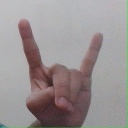
अक्षर: श